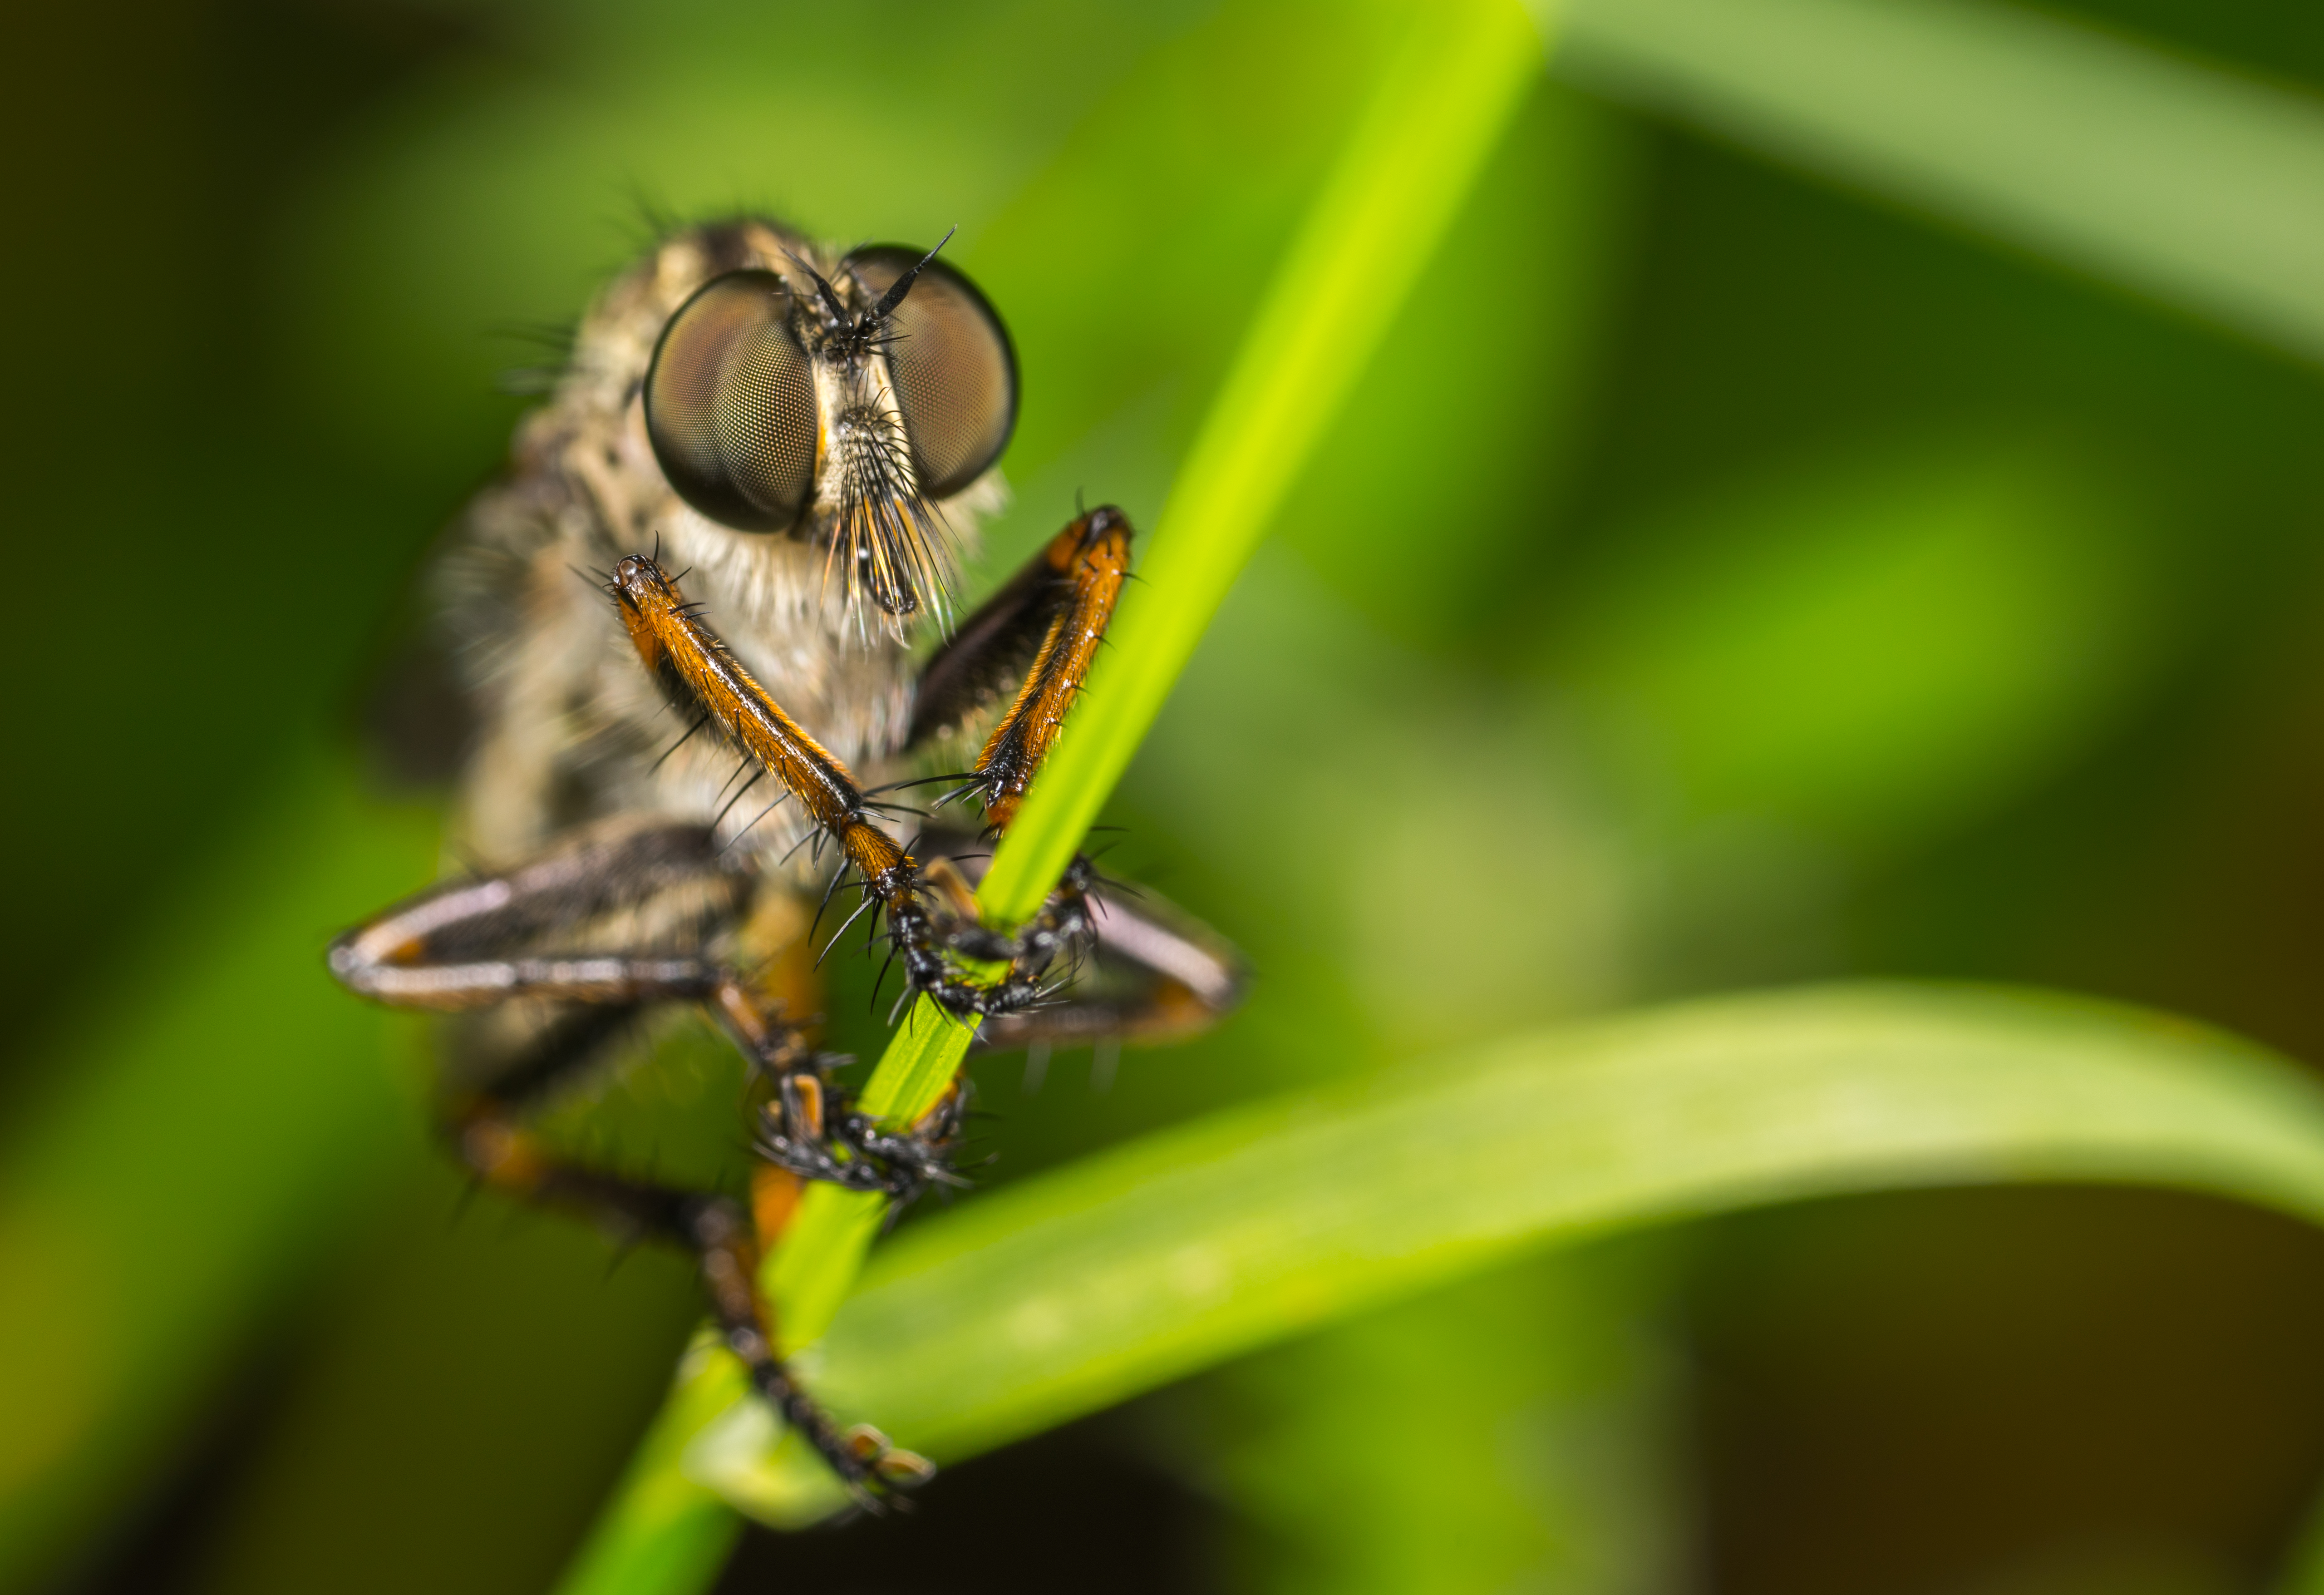
macro, insect, grass, dragonfly, macro photography, pest, close up, wildlife, invertebrate, fauna, photography, damselfly, fly, organism, dragonflies and damseflies, membrane winged insect, true bugs, plant stem, arthropod, nectar